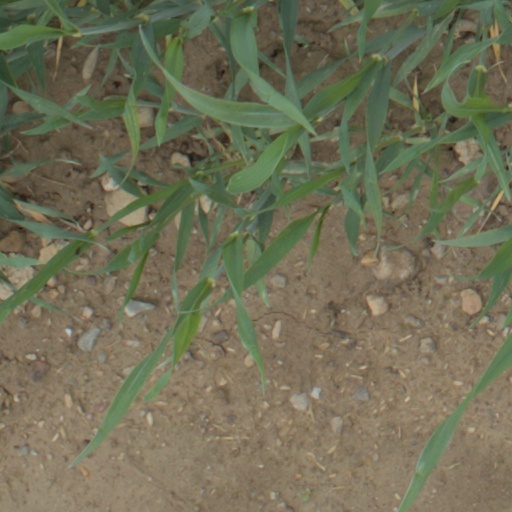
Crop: wheat